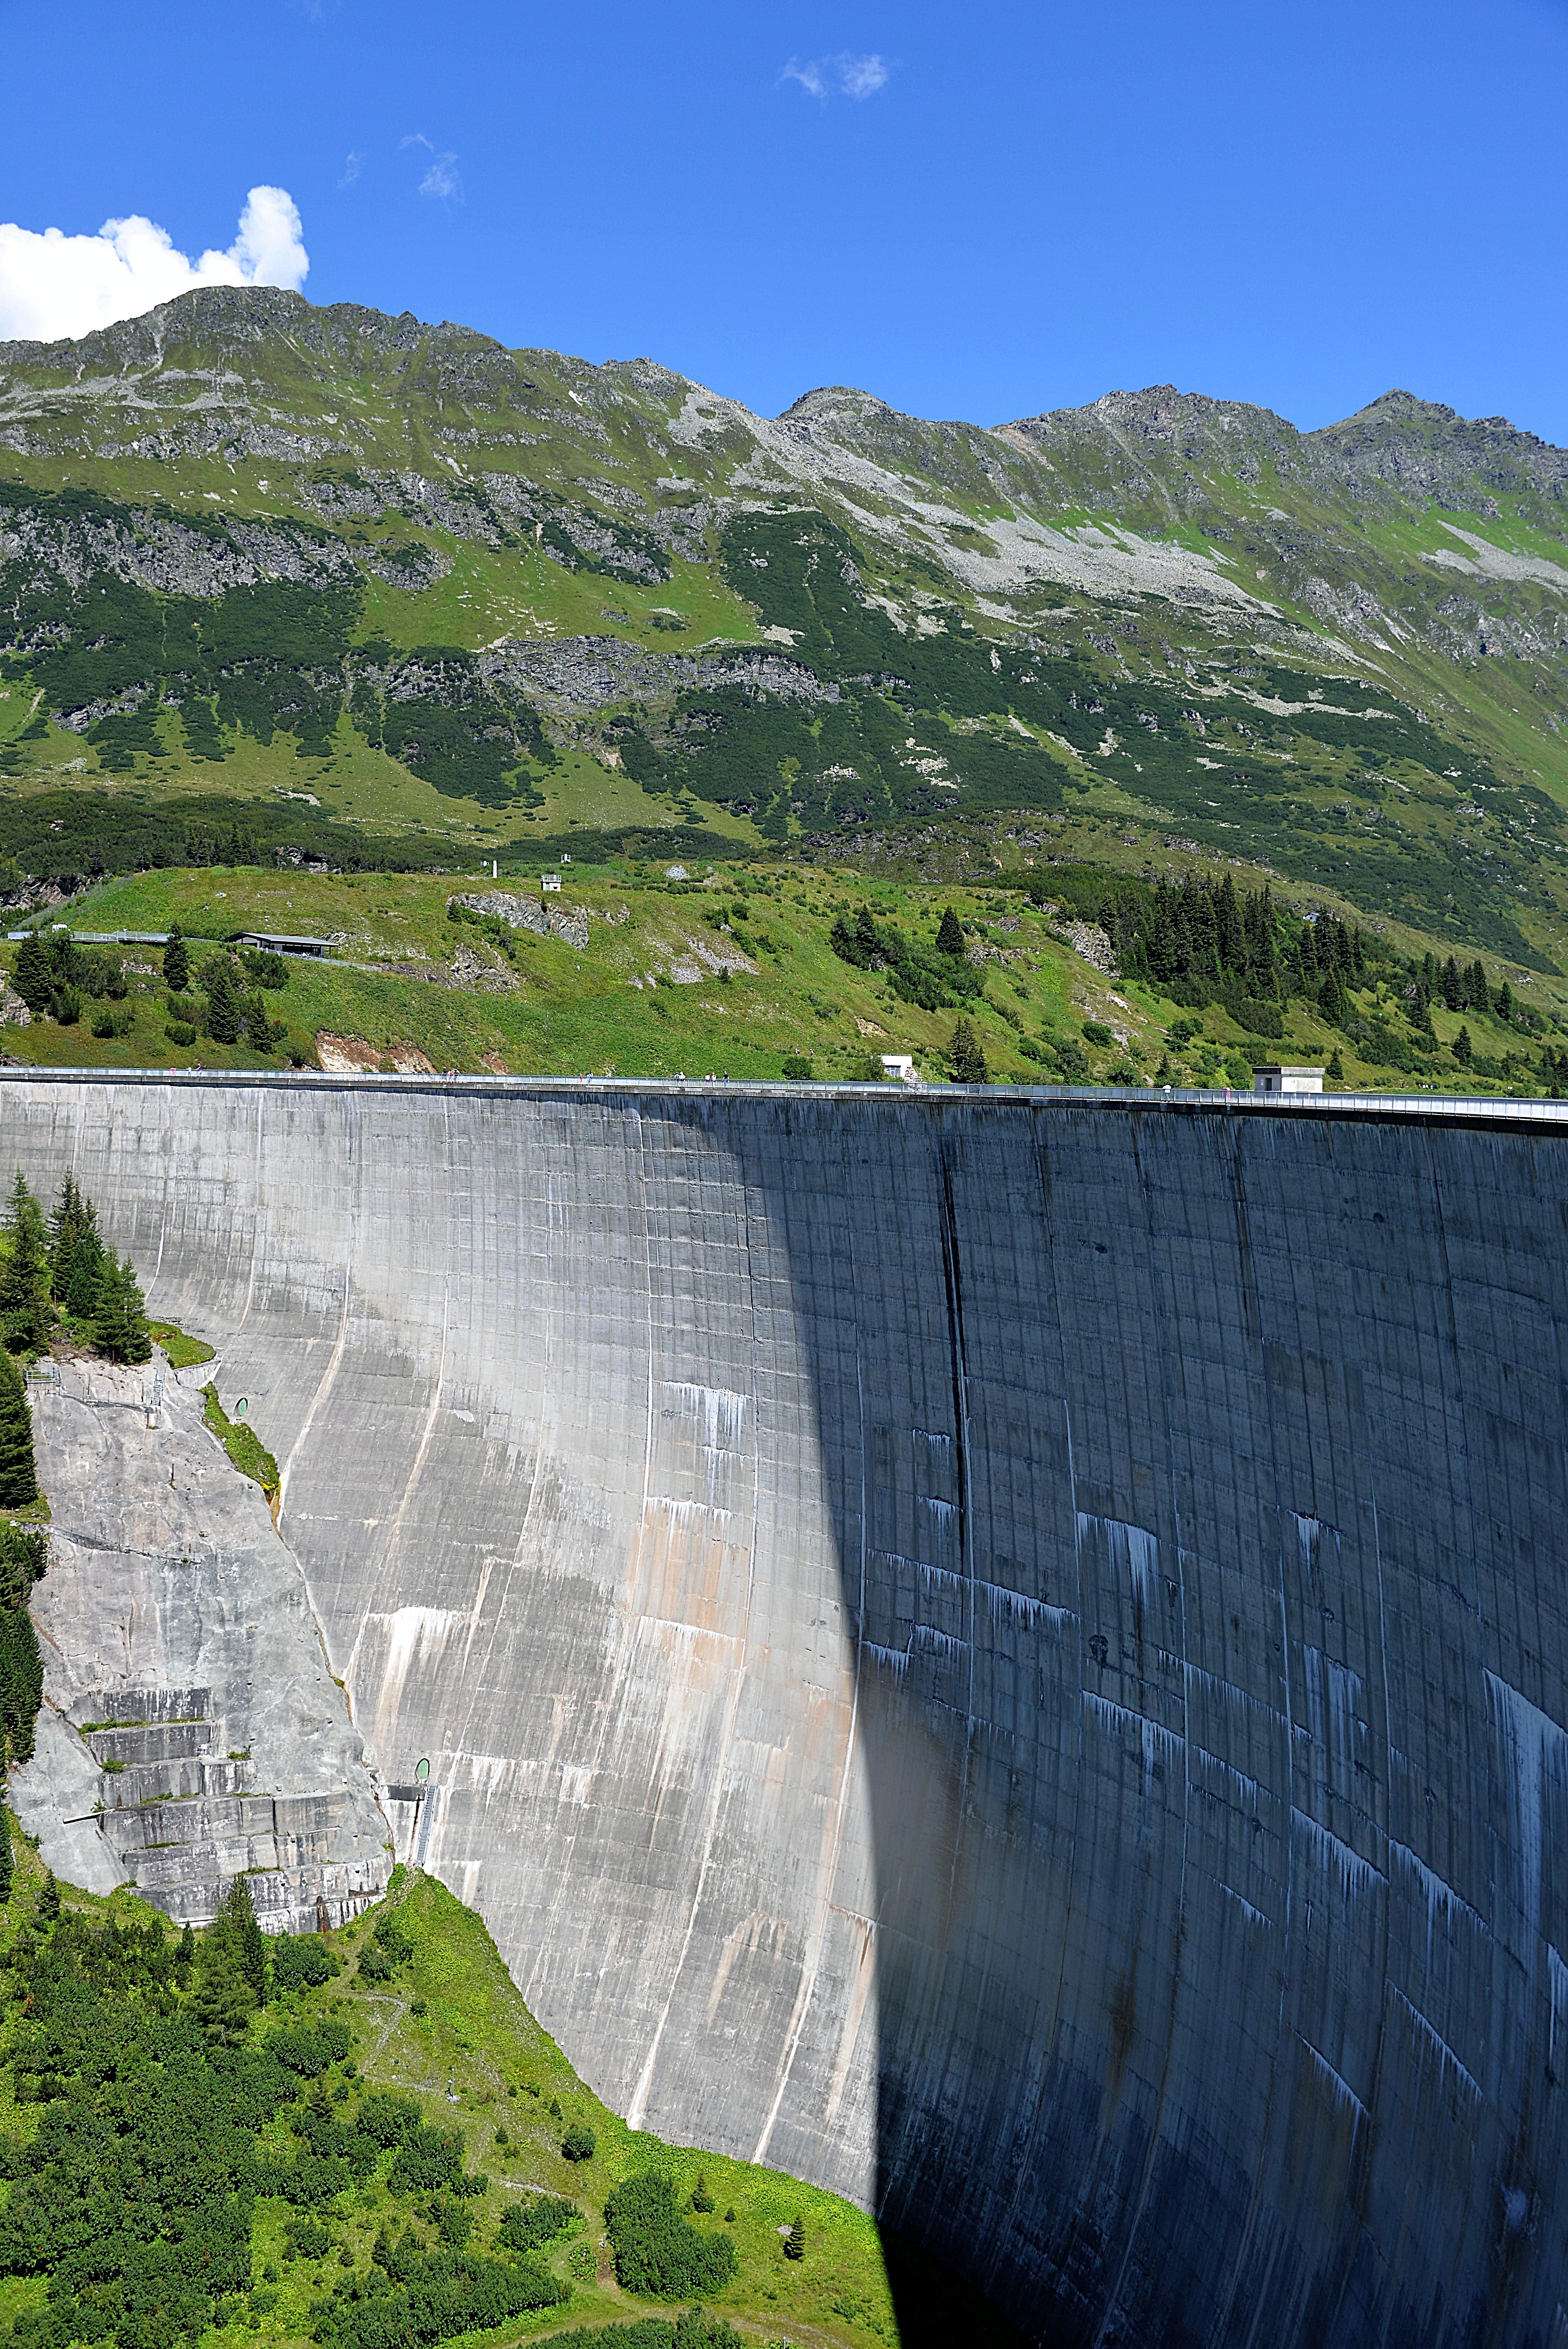
mountain, bridge, mountain range, fjord, dam, reservoir, infrastructure, tyrol, mountain pass, kaunertal, kopfssee, nonbuilding structure